Schalksmühle station

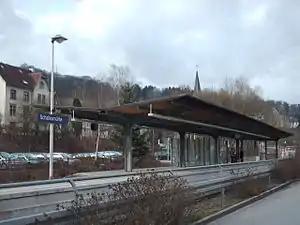

Schalksmühle station is in the town of Schalksmühle in the German state of North Rhine-Westphalia. It is on the Hagen–Dieringhausen railway (also called the "Volmetalbahn": Volme Valley Railway) and it is classified by Deutsche Bahn as a category 6 station.